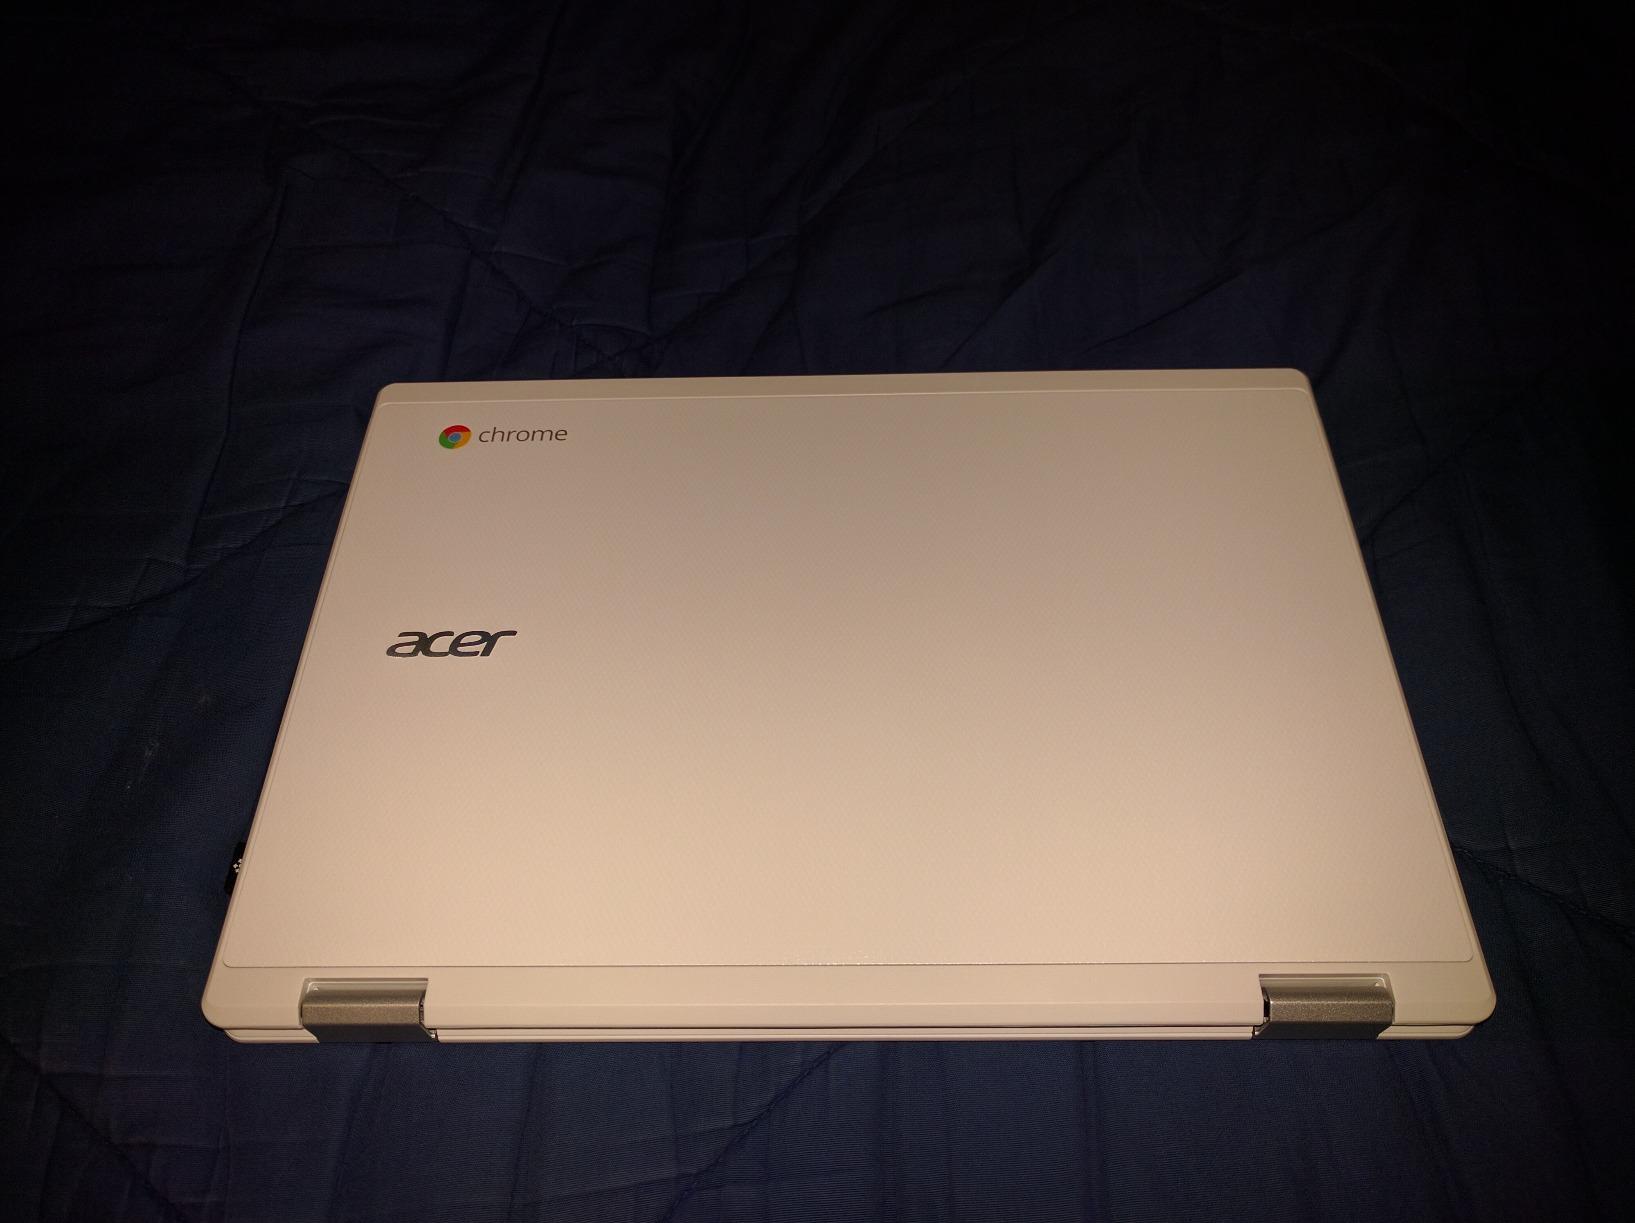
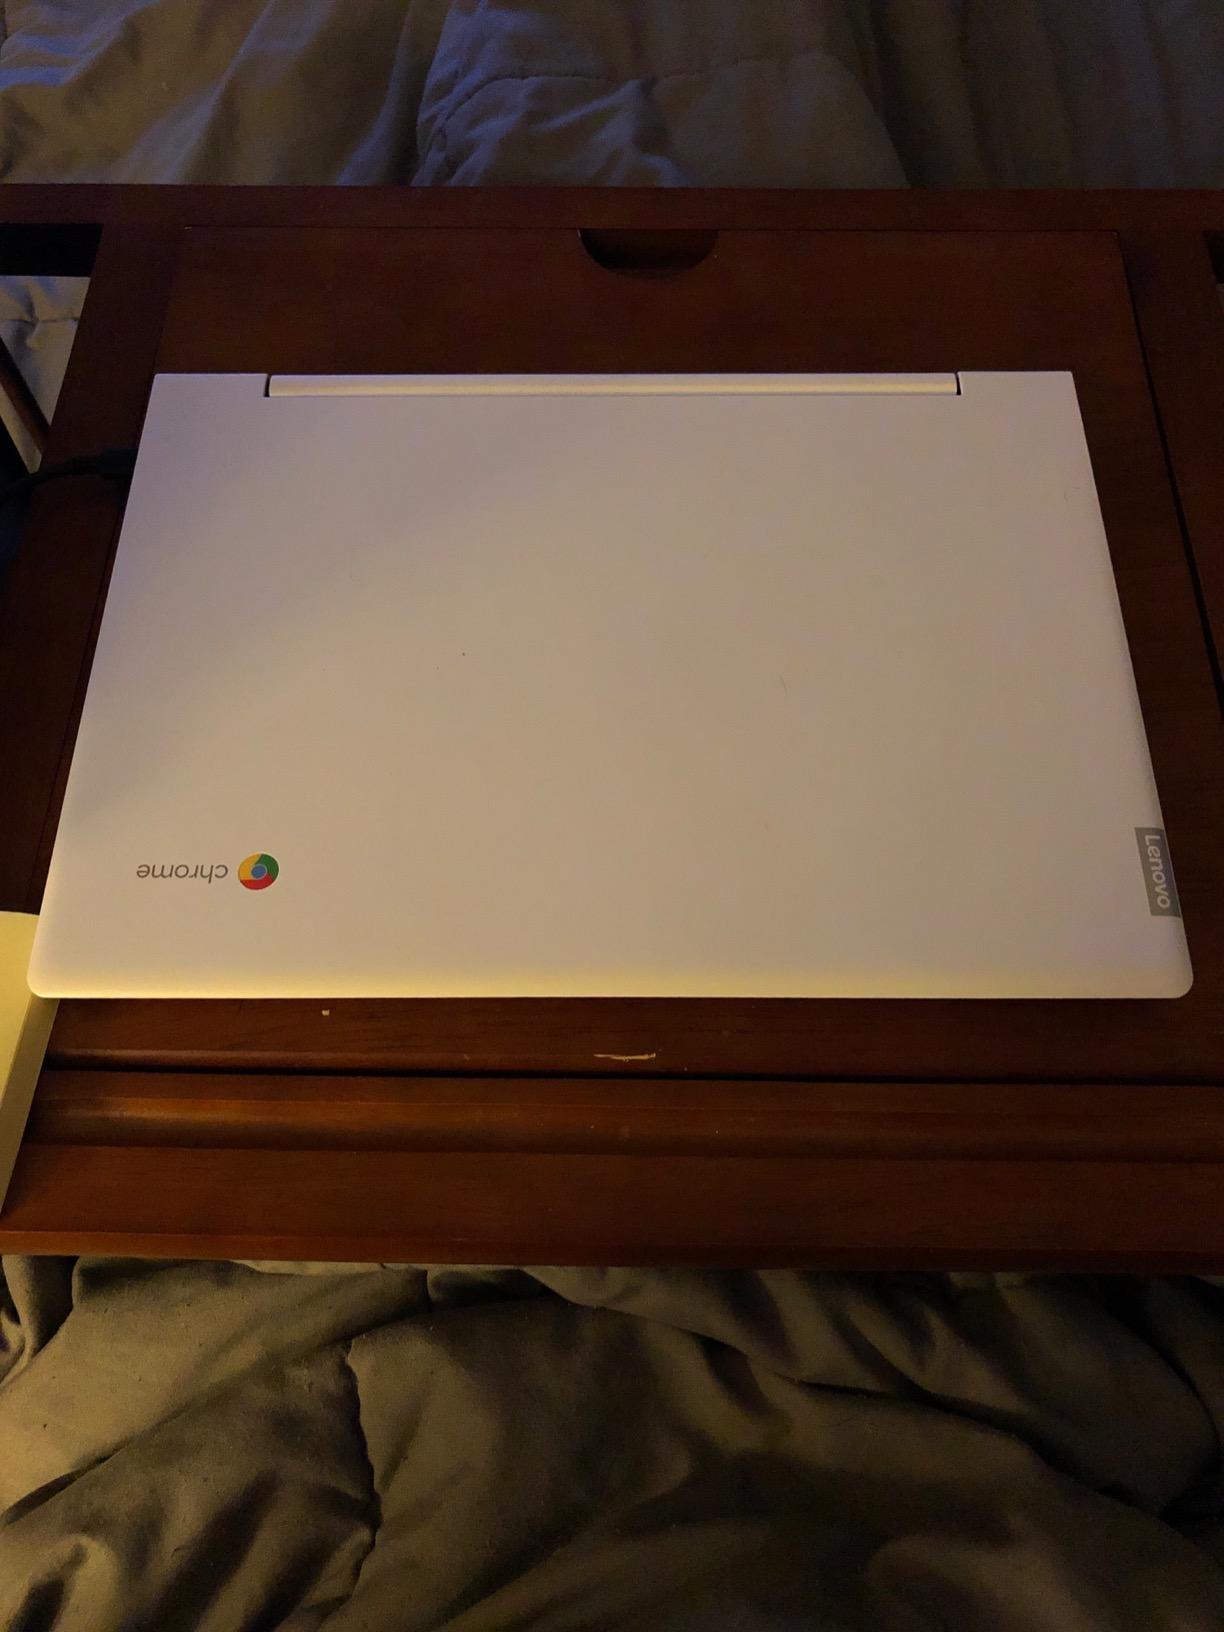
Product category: laptop
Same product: no